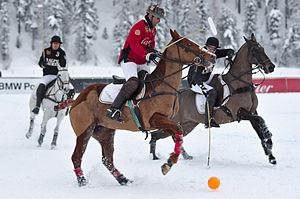
Match de polo opposant les équipes Cartier (en rouge) et Ralph Lauren, lors de la 30e édition de la Coupe du monde de polo sur neige Cartier à Saint-Moritz, en février 2014. Polski: Mecz polo na
La Coupe du monde de polo sur neige Cartier est une compétition de polo qui se tient chaque année dans la station suisse de sports d'hiver de Saint-Moritz depuis 1985.